Ian Craig

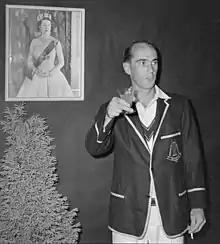
Craig in New Zealand in 1960

Ian David Craig (12 June 193516 November 2014) was an Australian cricketer who represented the Australian national team in 11 Tests between 1953 and 1958. A right-handed batsman, Craig holds the records for being the youngest Australian to make a first-class double century, appear in a Test match, and captain his country in a Test match. Burdened by the public expectation of being the "next Bradman", Craig's career did not fulfil its early promise. In 1957, he was appointed Australian captain, leading a young team as part of a regeneration plan following the decline of the national team in the mid-1950s, but a loss of form and illness forced him out of the team after one season. Craig made a comeback, but work commitments forced him to retire from first-class cricket at only 26 years of age.